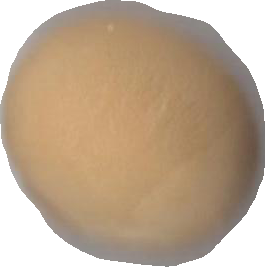
Variety: Grobogan